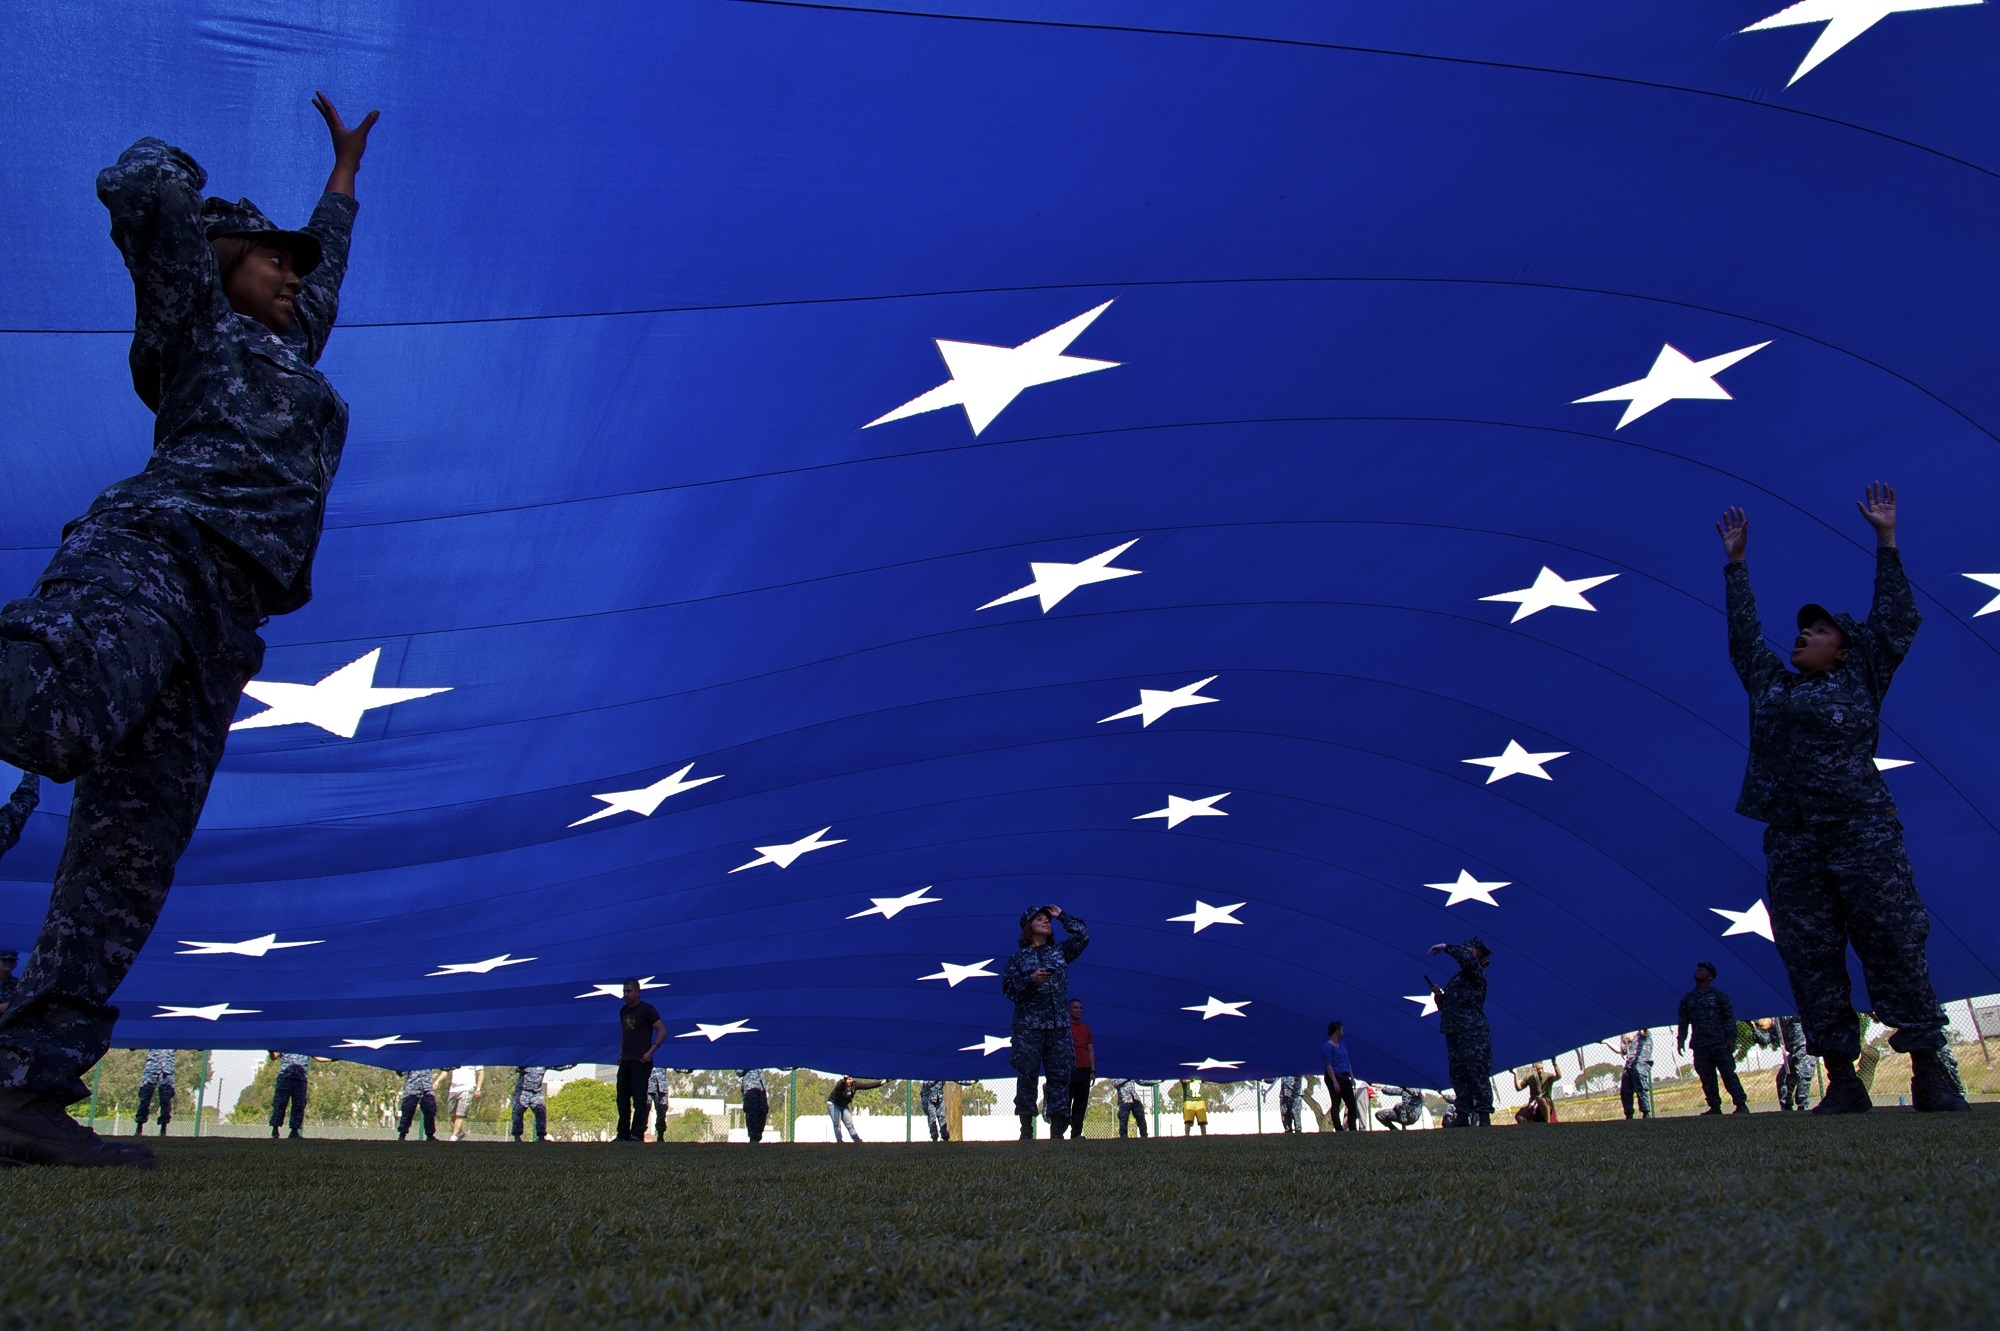
group, people, field, military, celebration, canopy, usa, america, blue, mission, activity, overhead, team, stars, performance, teamwork, effort, soldiers, workers, support, screenshot, task, atmosphere of earth, giant flag